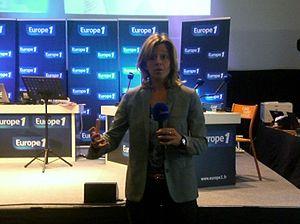
Wendy Bouchard, lors de la délocalisation de l'émission ""Europe Midi"" de la radio Europe 1, à Lille, le 5 septembre 2014."